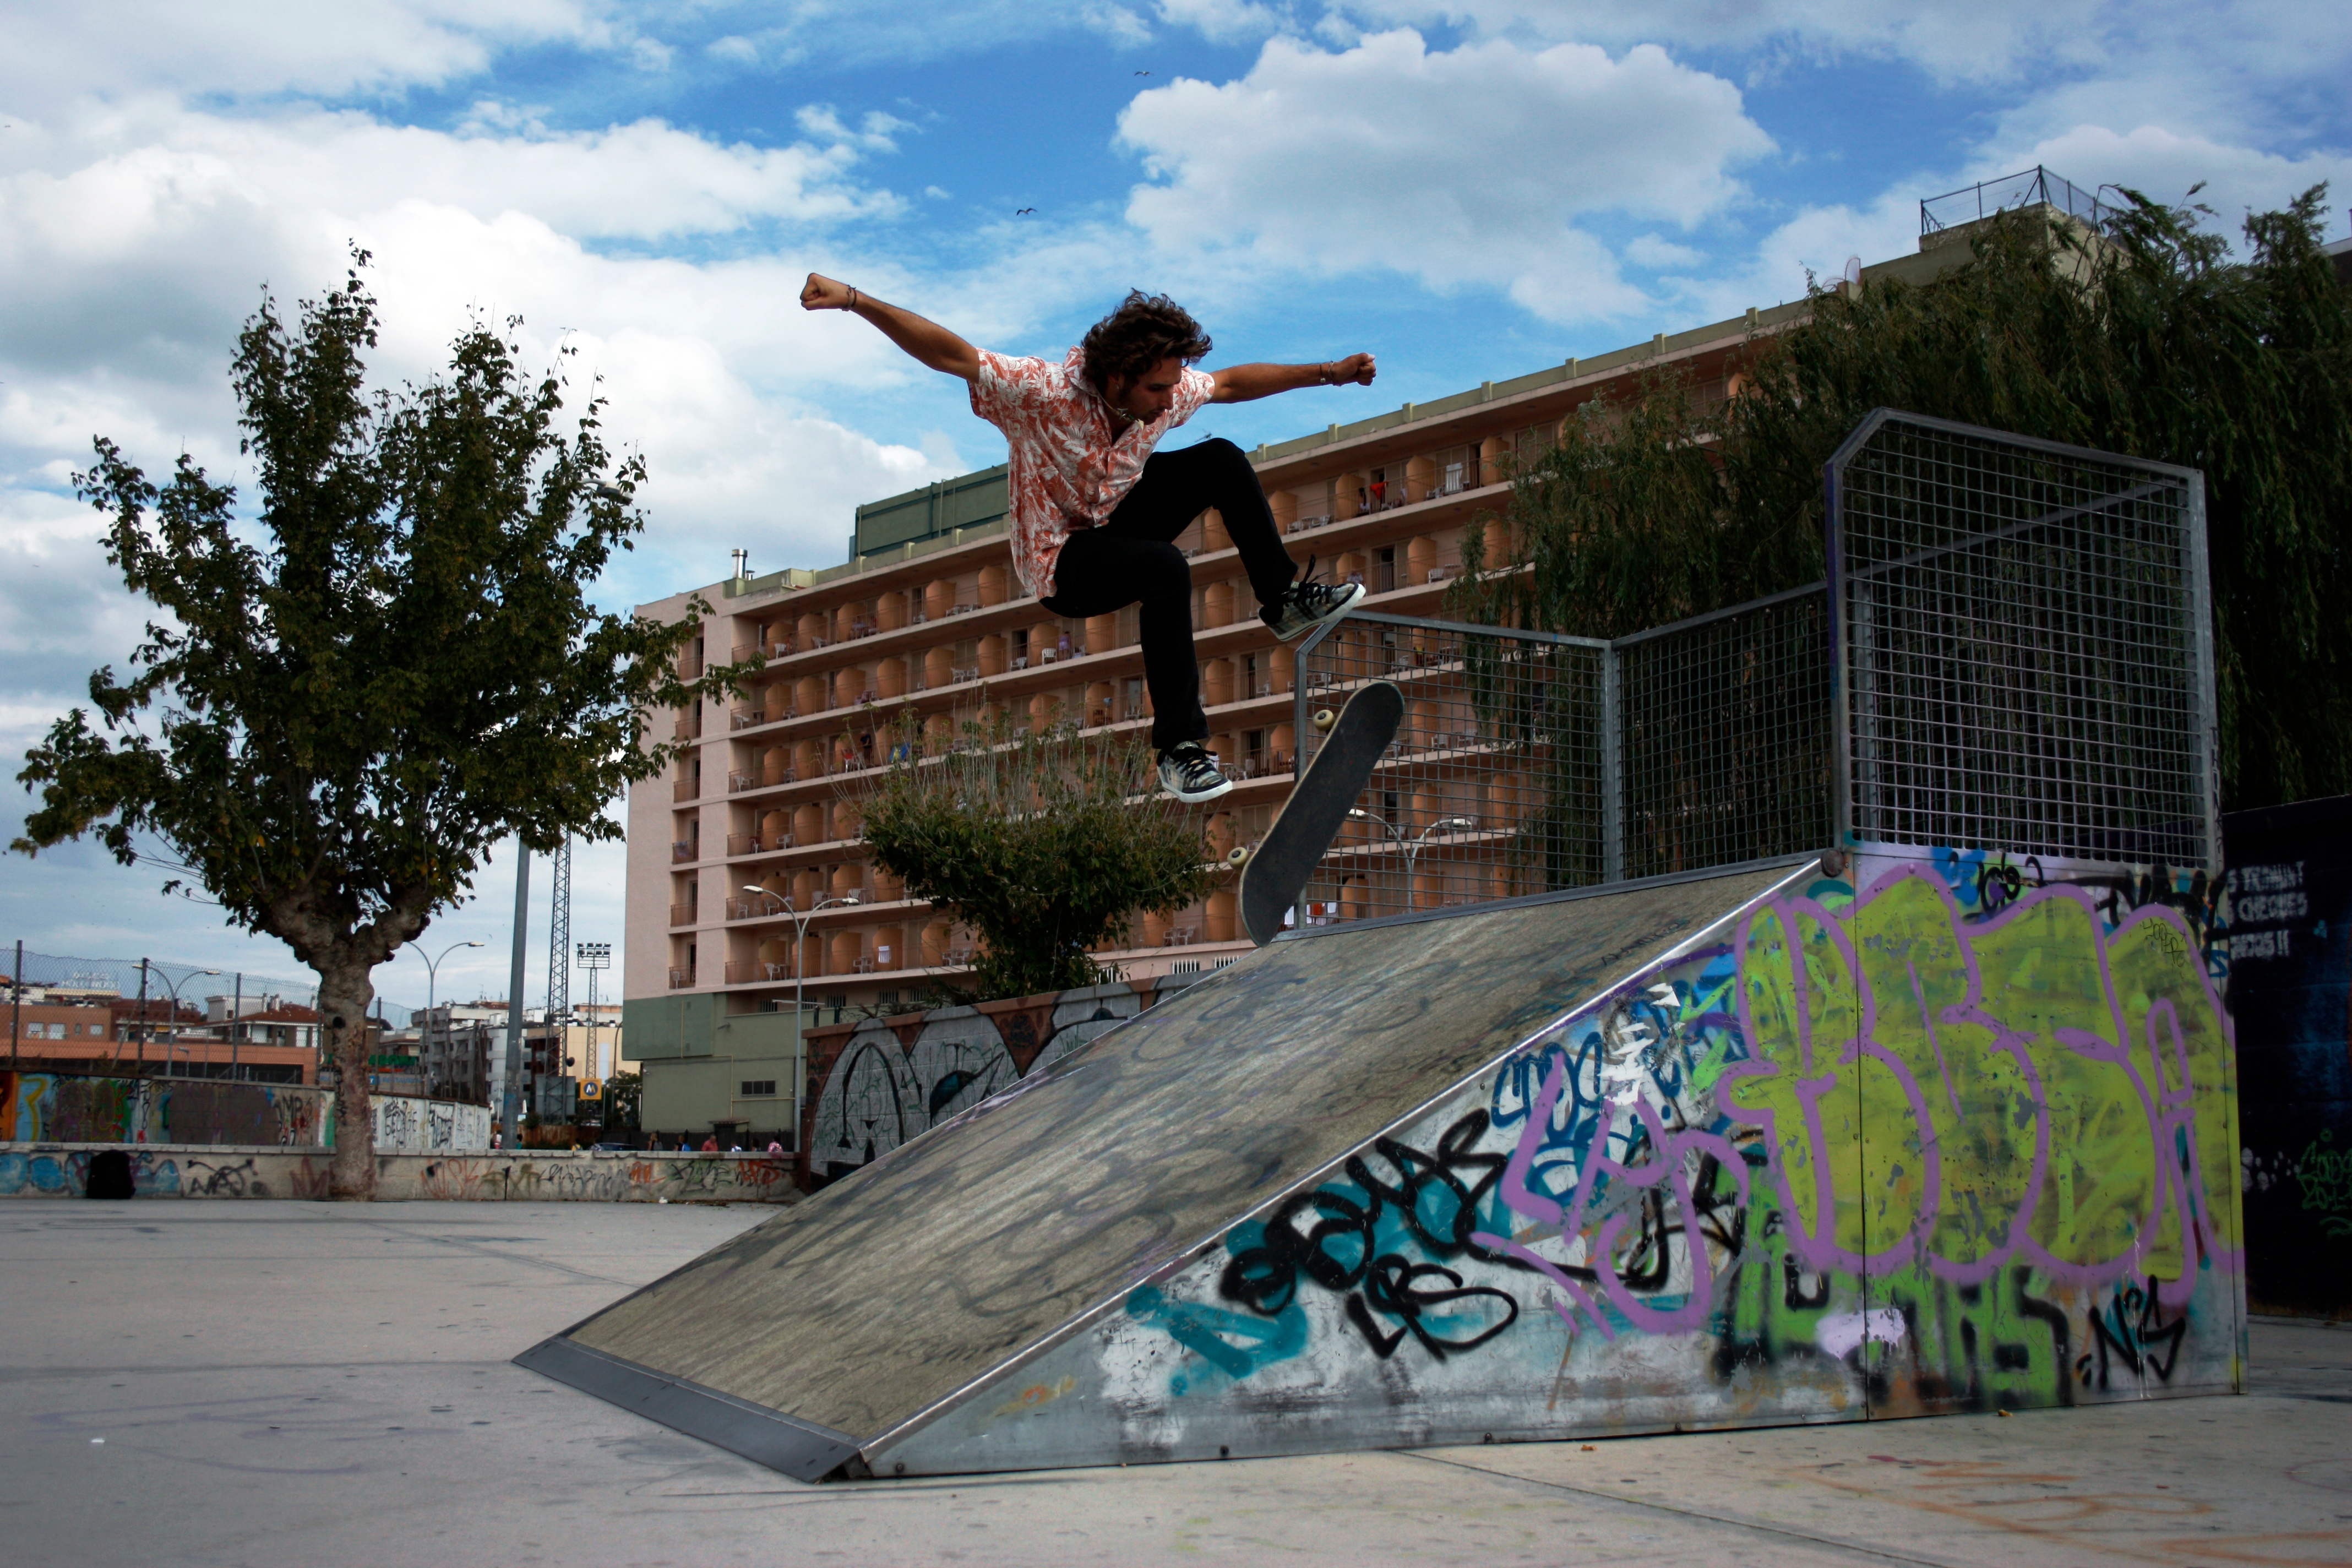
art, sports, urban area